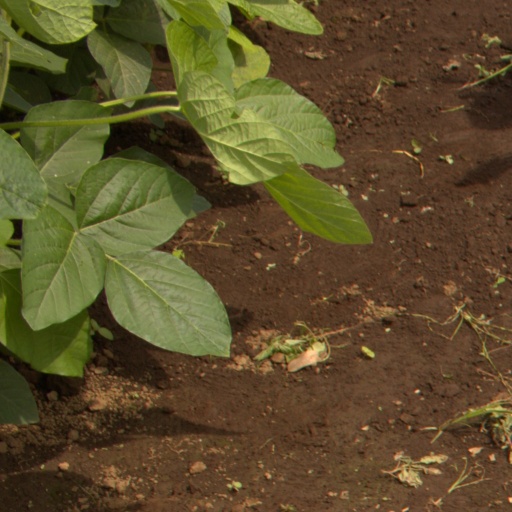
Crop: soybean